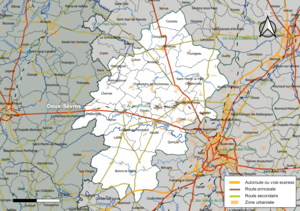
Carte géographique de la Communauté de communes du Haut-Poitou, département de la Vienne, France. Composition au 1er janvier 2019.
La communauté de communes du Haut-Poitou est une communauté de communes française, située dans le département de la Vienne et la région Nouvelle-Aquitaine.